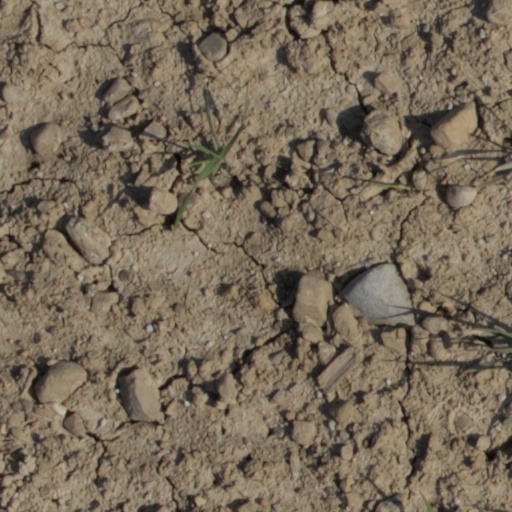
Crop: wheat